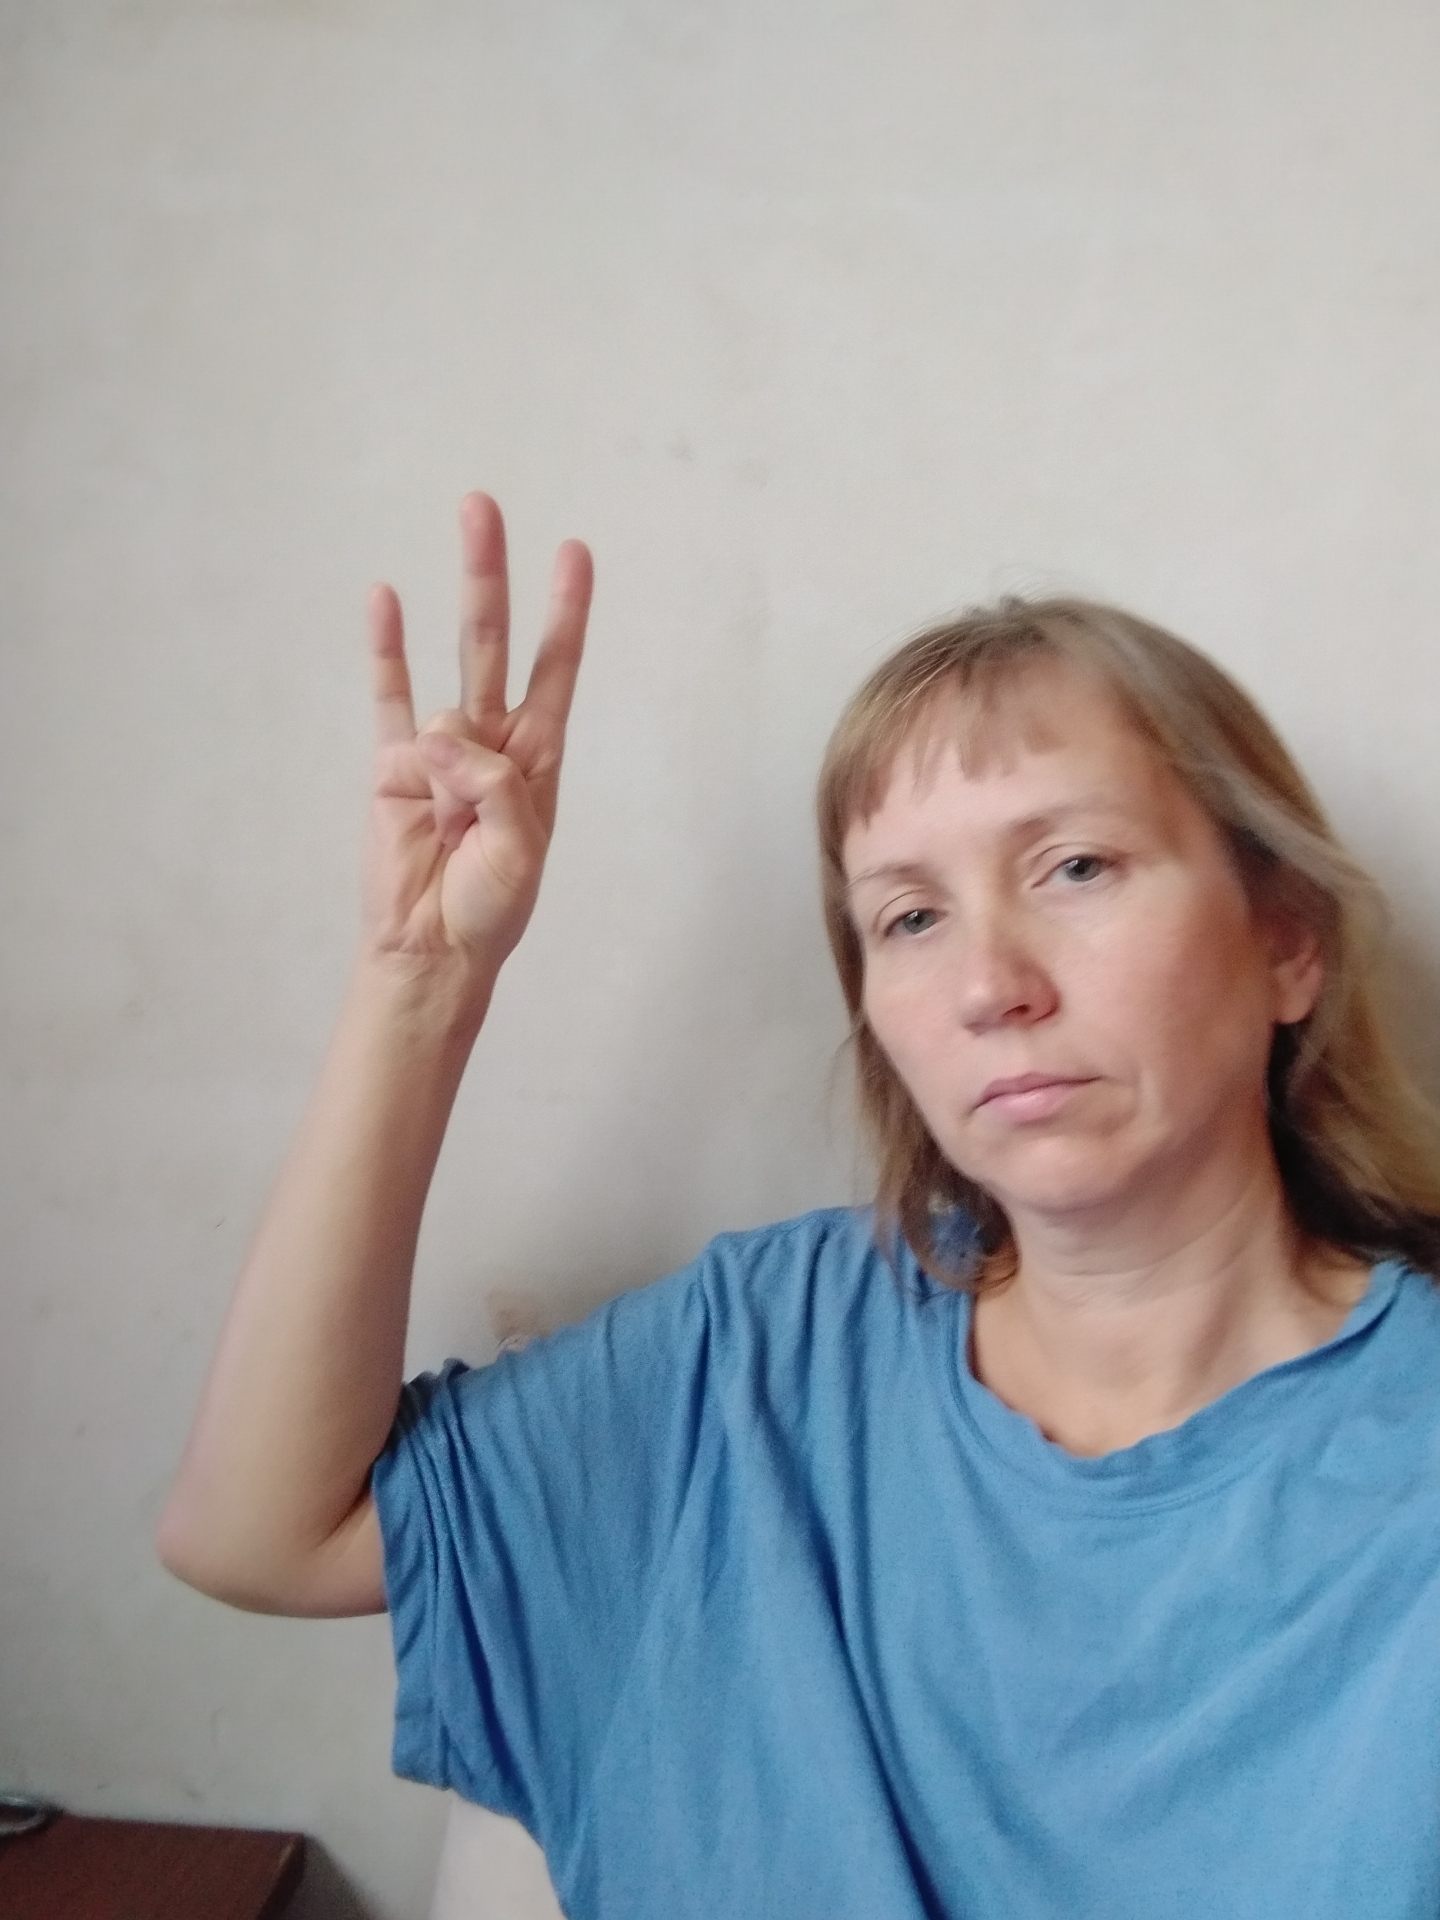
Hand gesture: three3